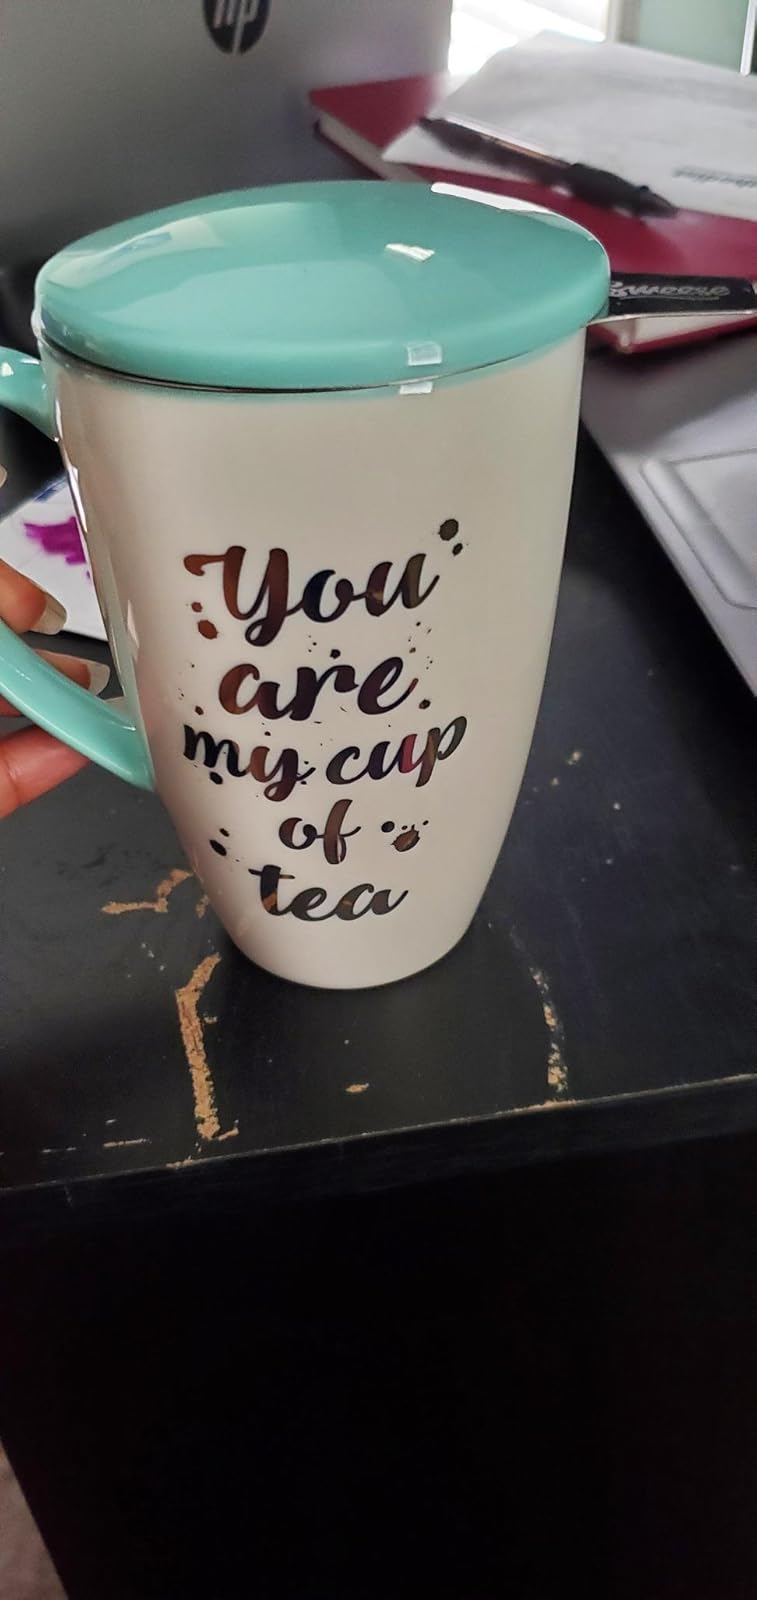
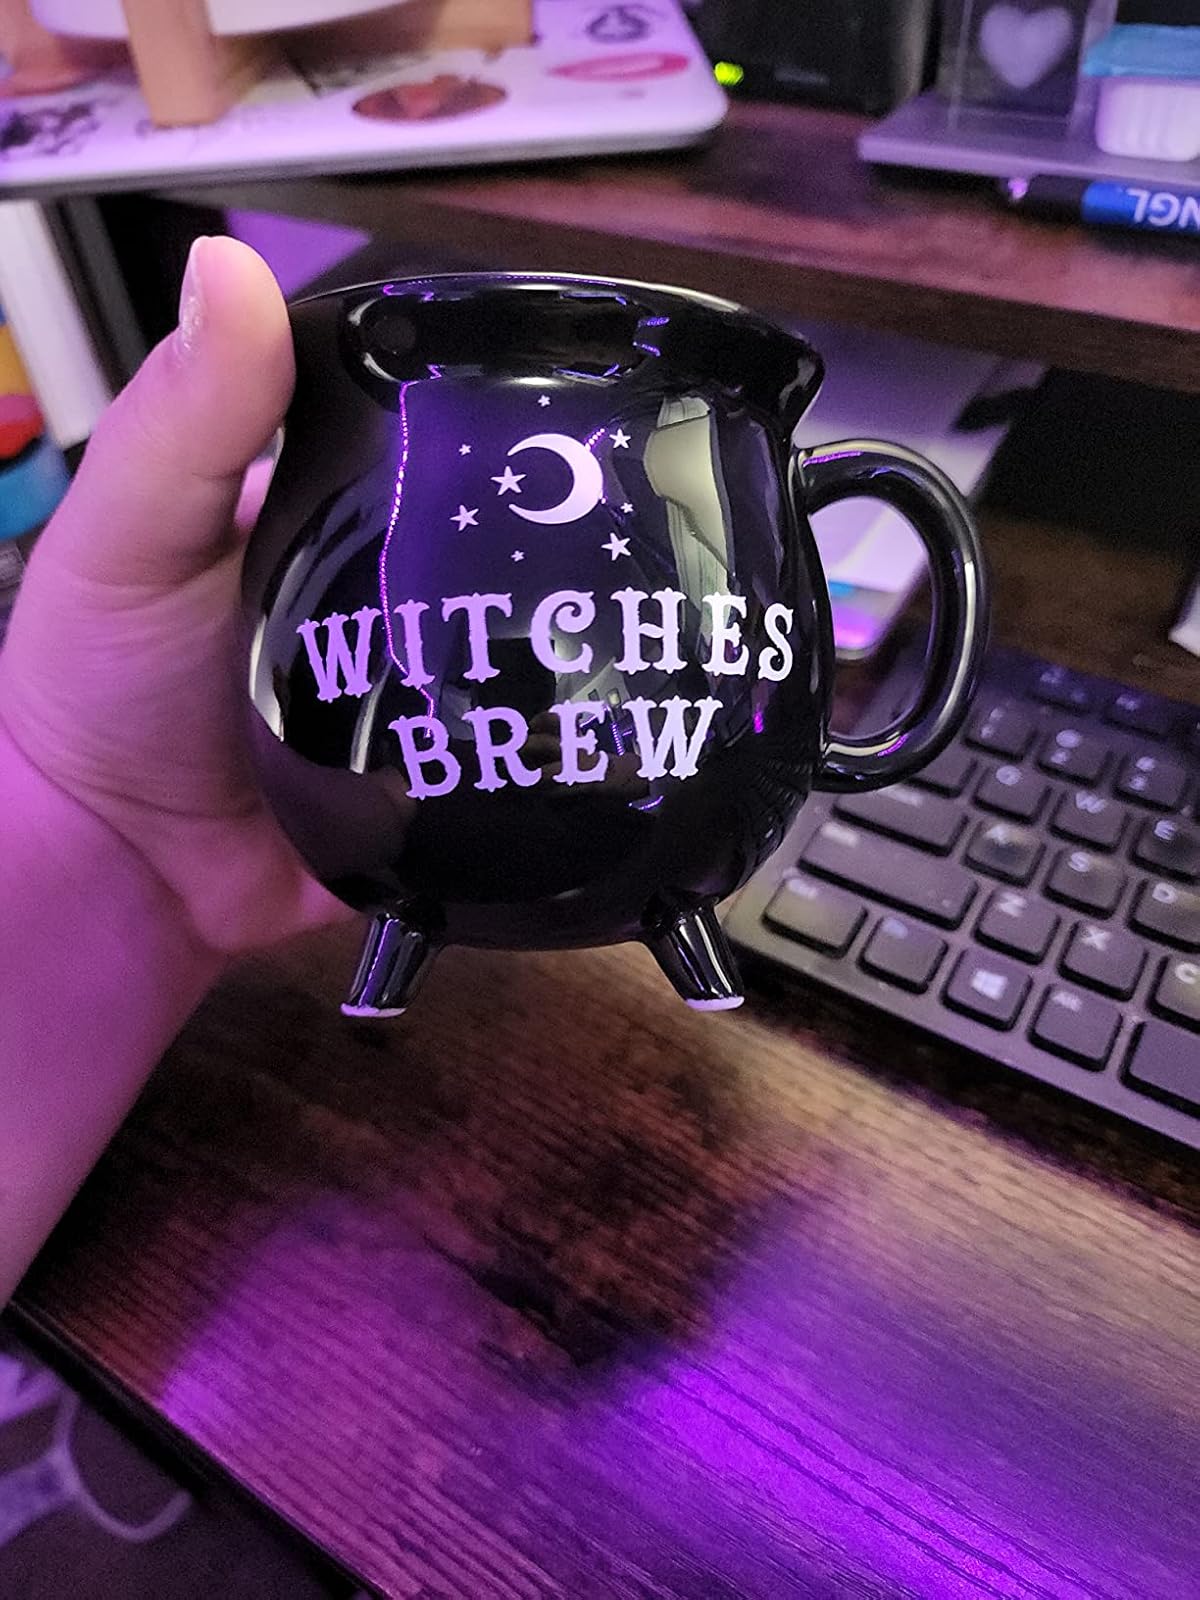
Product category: items_mug
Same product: no